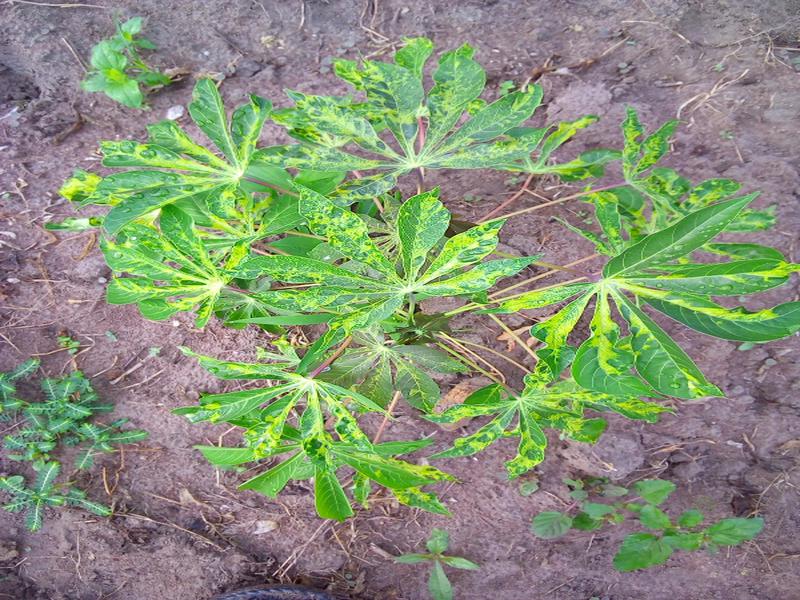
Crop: cassava
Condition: mosaic_disease